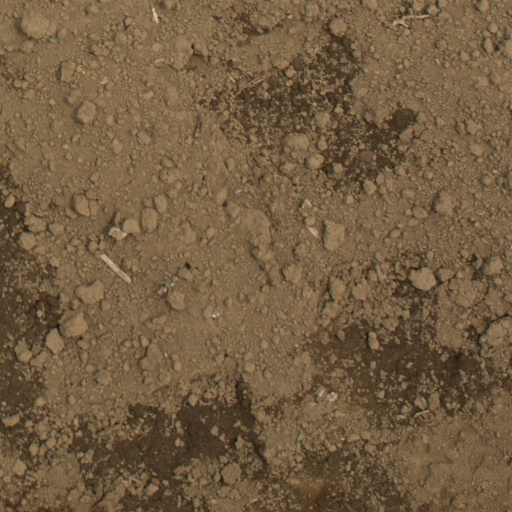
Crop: Jerusalem artichoke